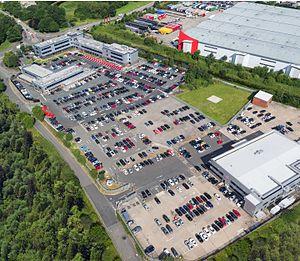
HomeServe est un groupe international spécialisé dans les services pour la maison, notamment l'installation, l'assistance et le dépannage, ainsi que les réparations dans les domaines de la plomberie, de l'électricité, du chauffage, du gaz, de l'électroménager et des objets connectés.